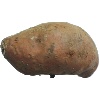
Label: Potato Sweet 1